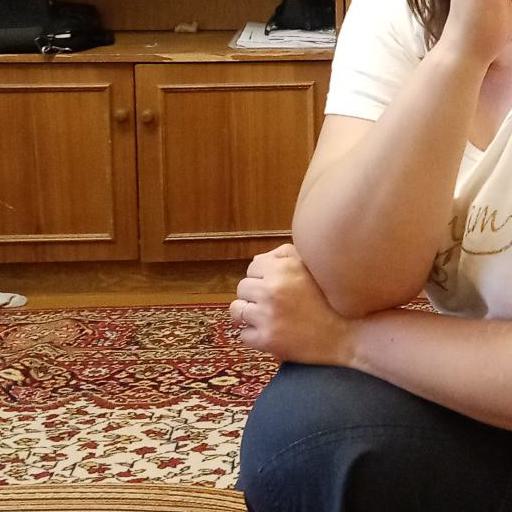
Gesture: no_gesture